Angular diameter

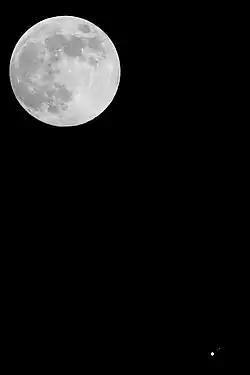
This photo compares the apparent sizes of Jupiter and its four Galilean moons (Callisto at maximum elongation) with the apparent diameter of the full Moon during their conjunction on 10 April 2017.

In astronomy, the sizes of celestial objects are often given in terms of their angular diameter as seen from Earth, rather than their actual sizes. Since these angular diameters are typically small, it is common to present them in arcseconds. An arcsecond is 1/3600th of one degree (1°) and a radian is 180/"π" degrees. So one radian equals 3,600 × 180/formula_15 arcseconds, which is about 206,265 arcseconds (1 rad ≈ 206,264.806247"). Therefore, the angular diameter of an object with physical diameter "d" at a distance "D", expressed in arcseconds, is given by: